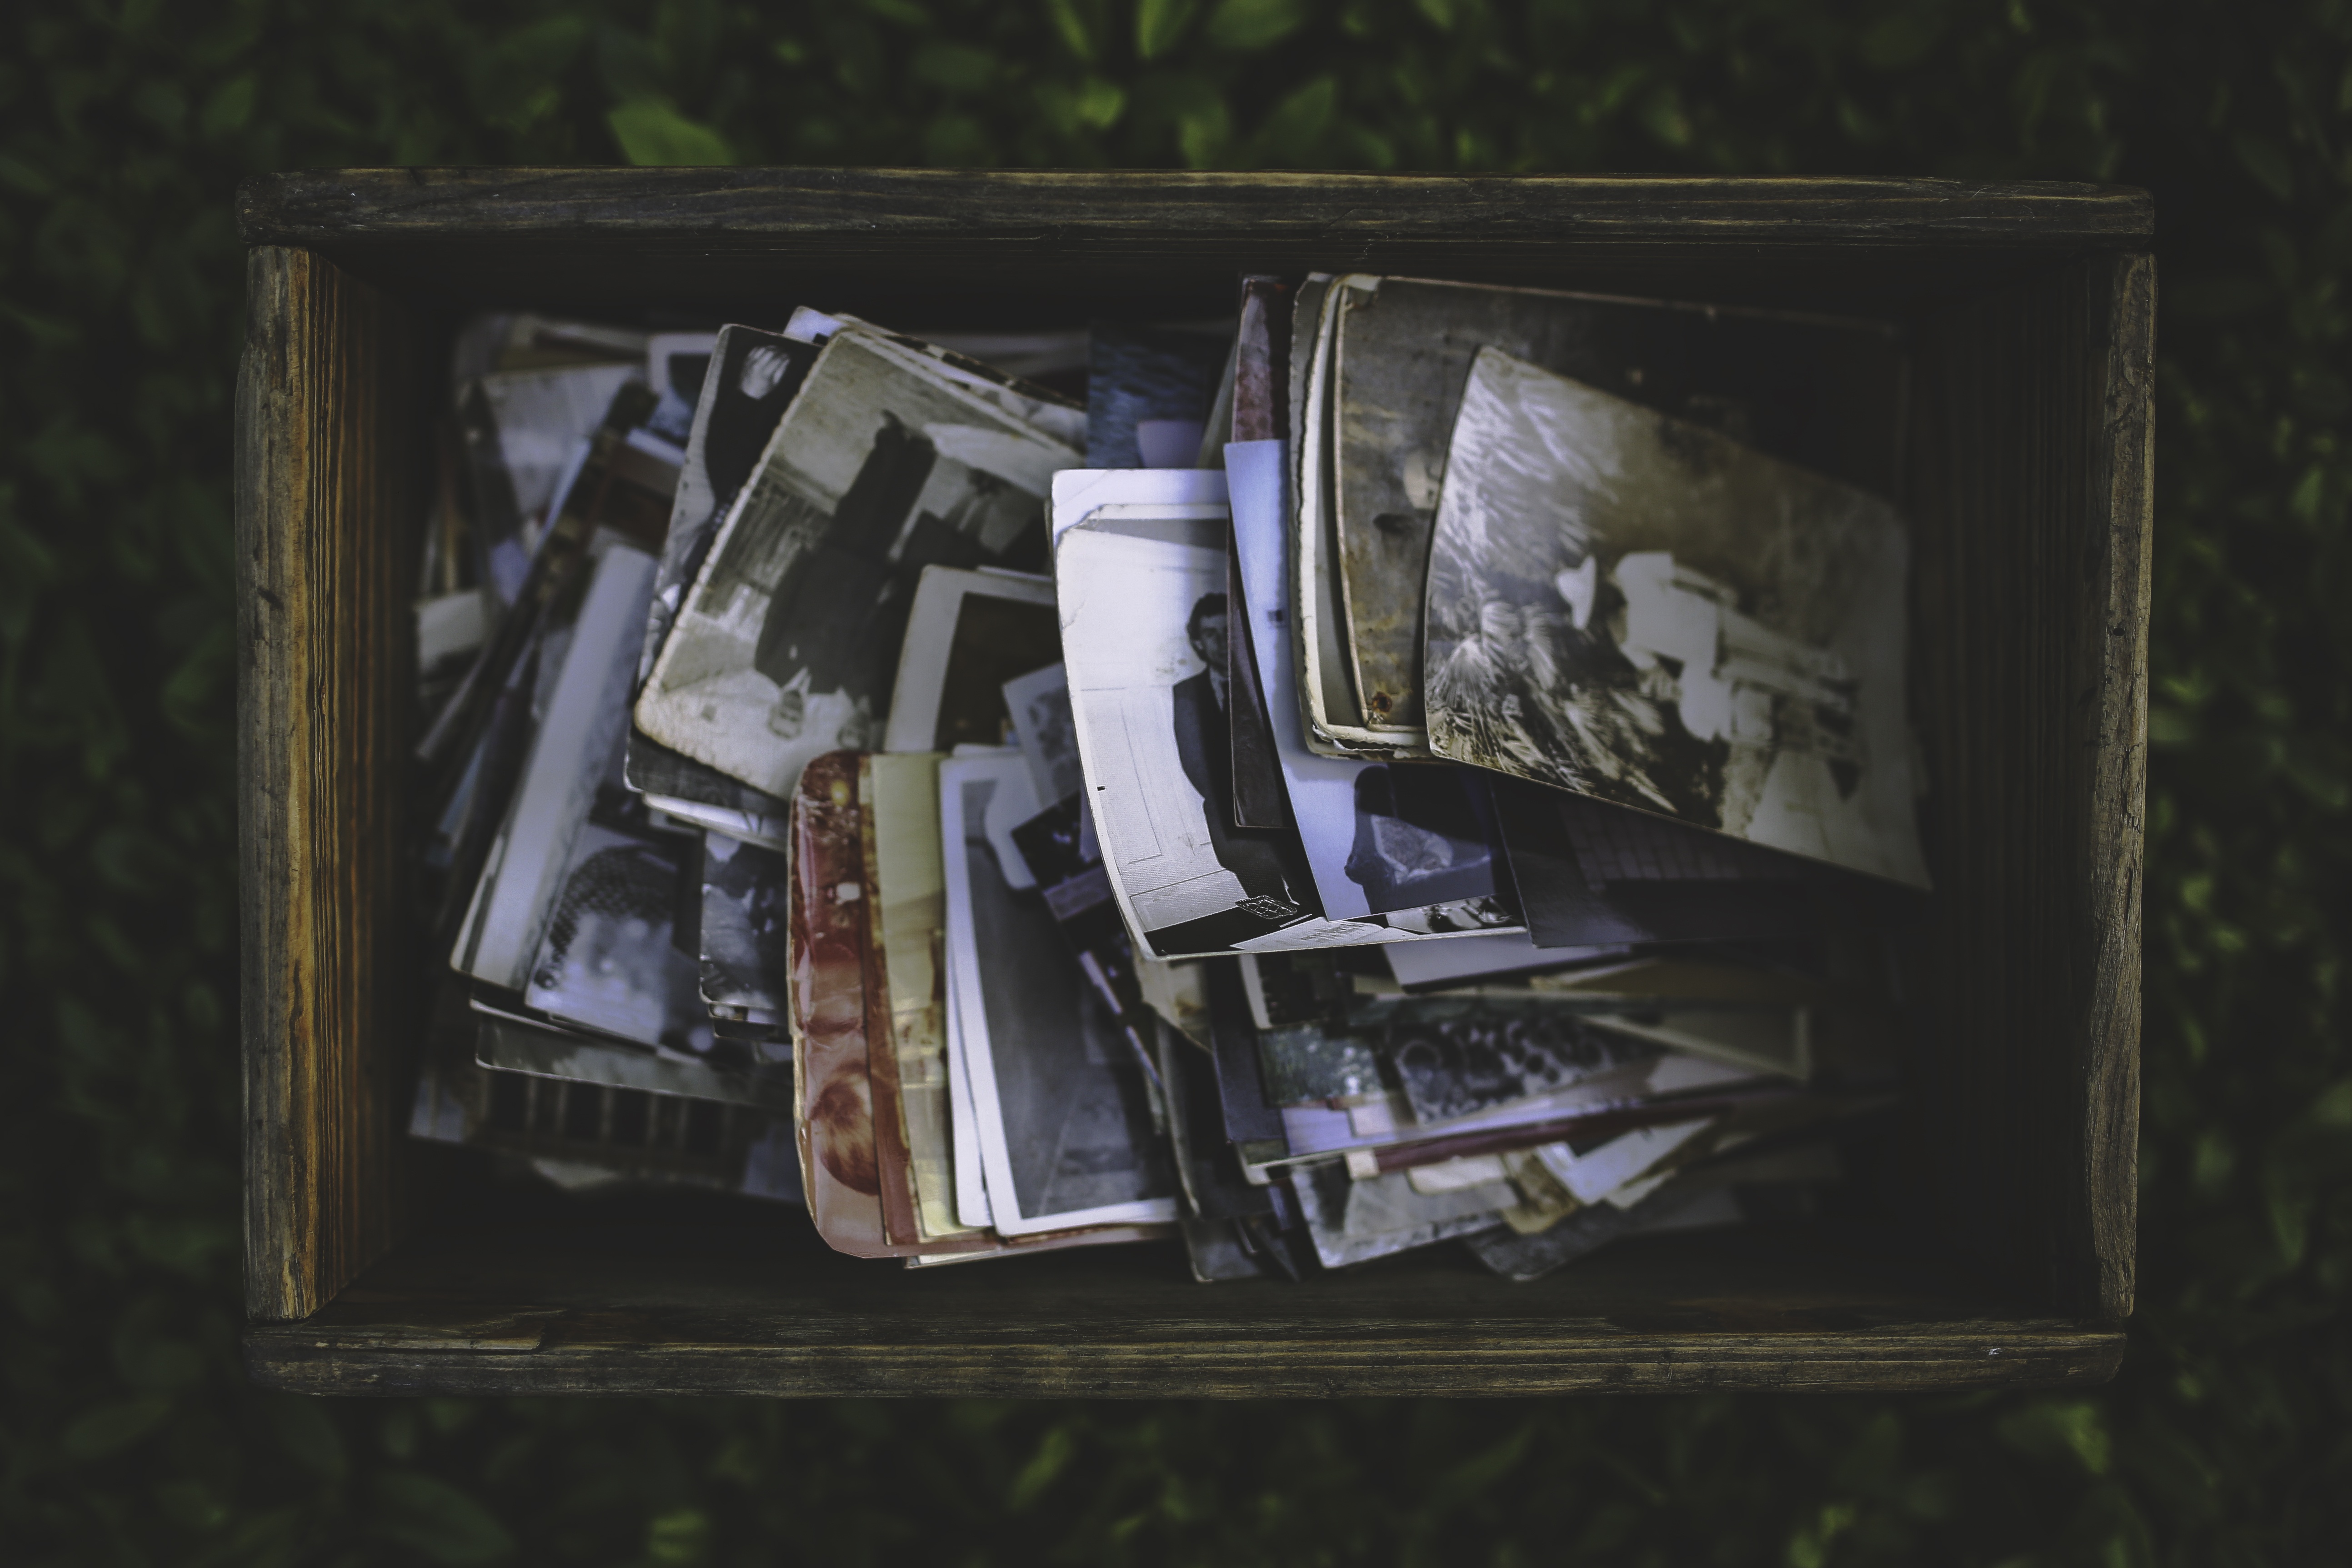
people, vintage, retro, old, box, still life, painting, art, sketch, drawing, memories, picture frame, image, screenshot, modern art